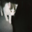
Label: cat